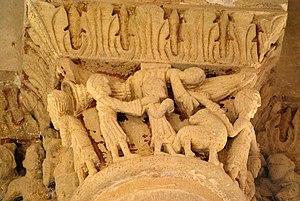
Église Saint-Quentin de Baron, Gironde
L'église Saint-Quentin est une église catholique située dans la commune de Saint-Quentin-de-Baron, dans le département de la Gironde, en France.